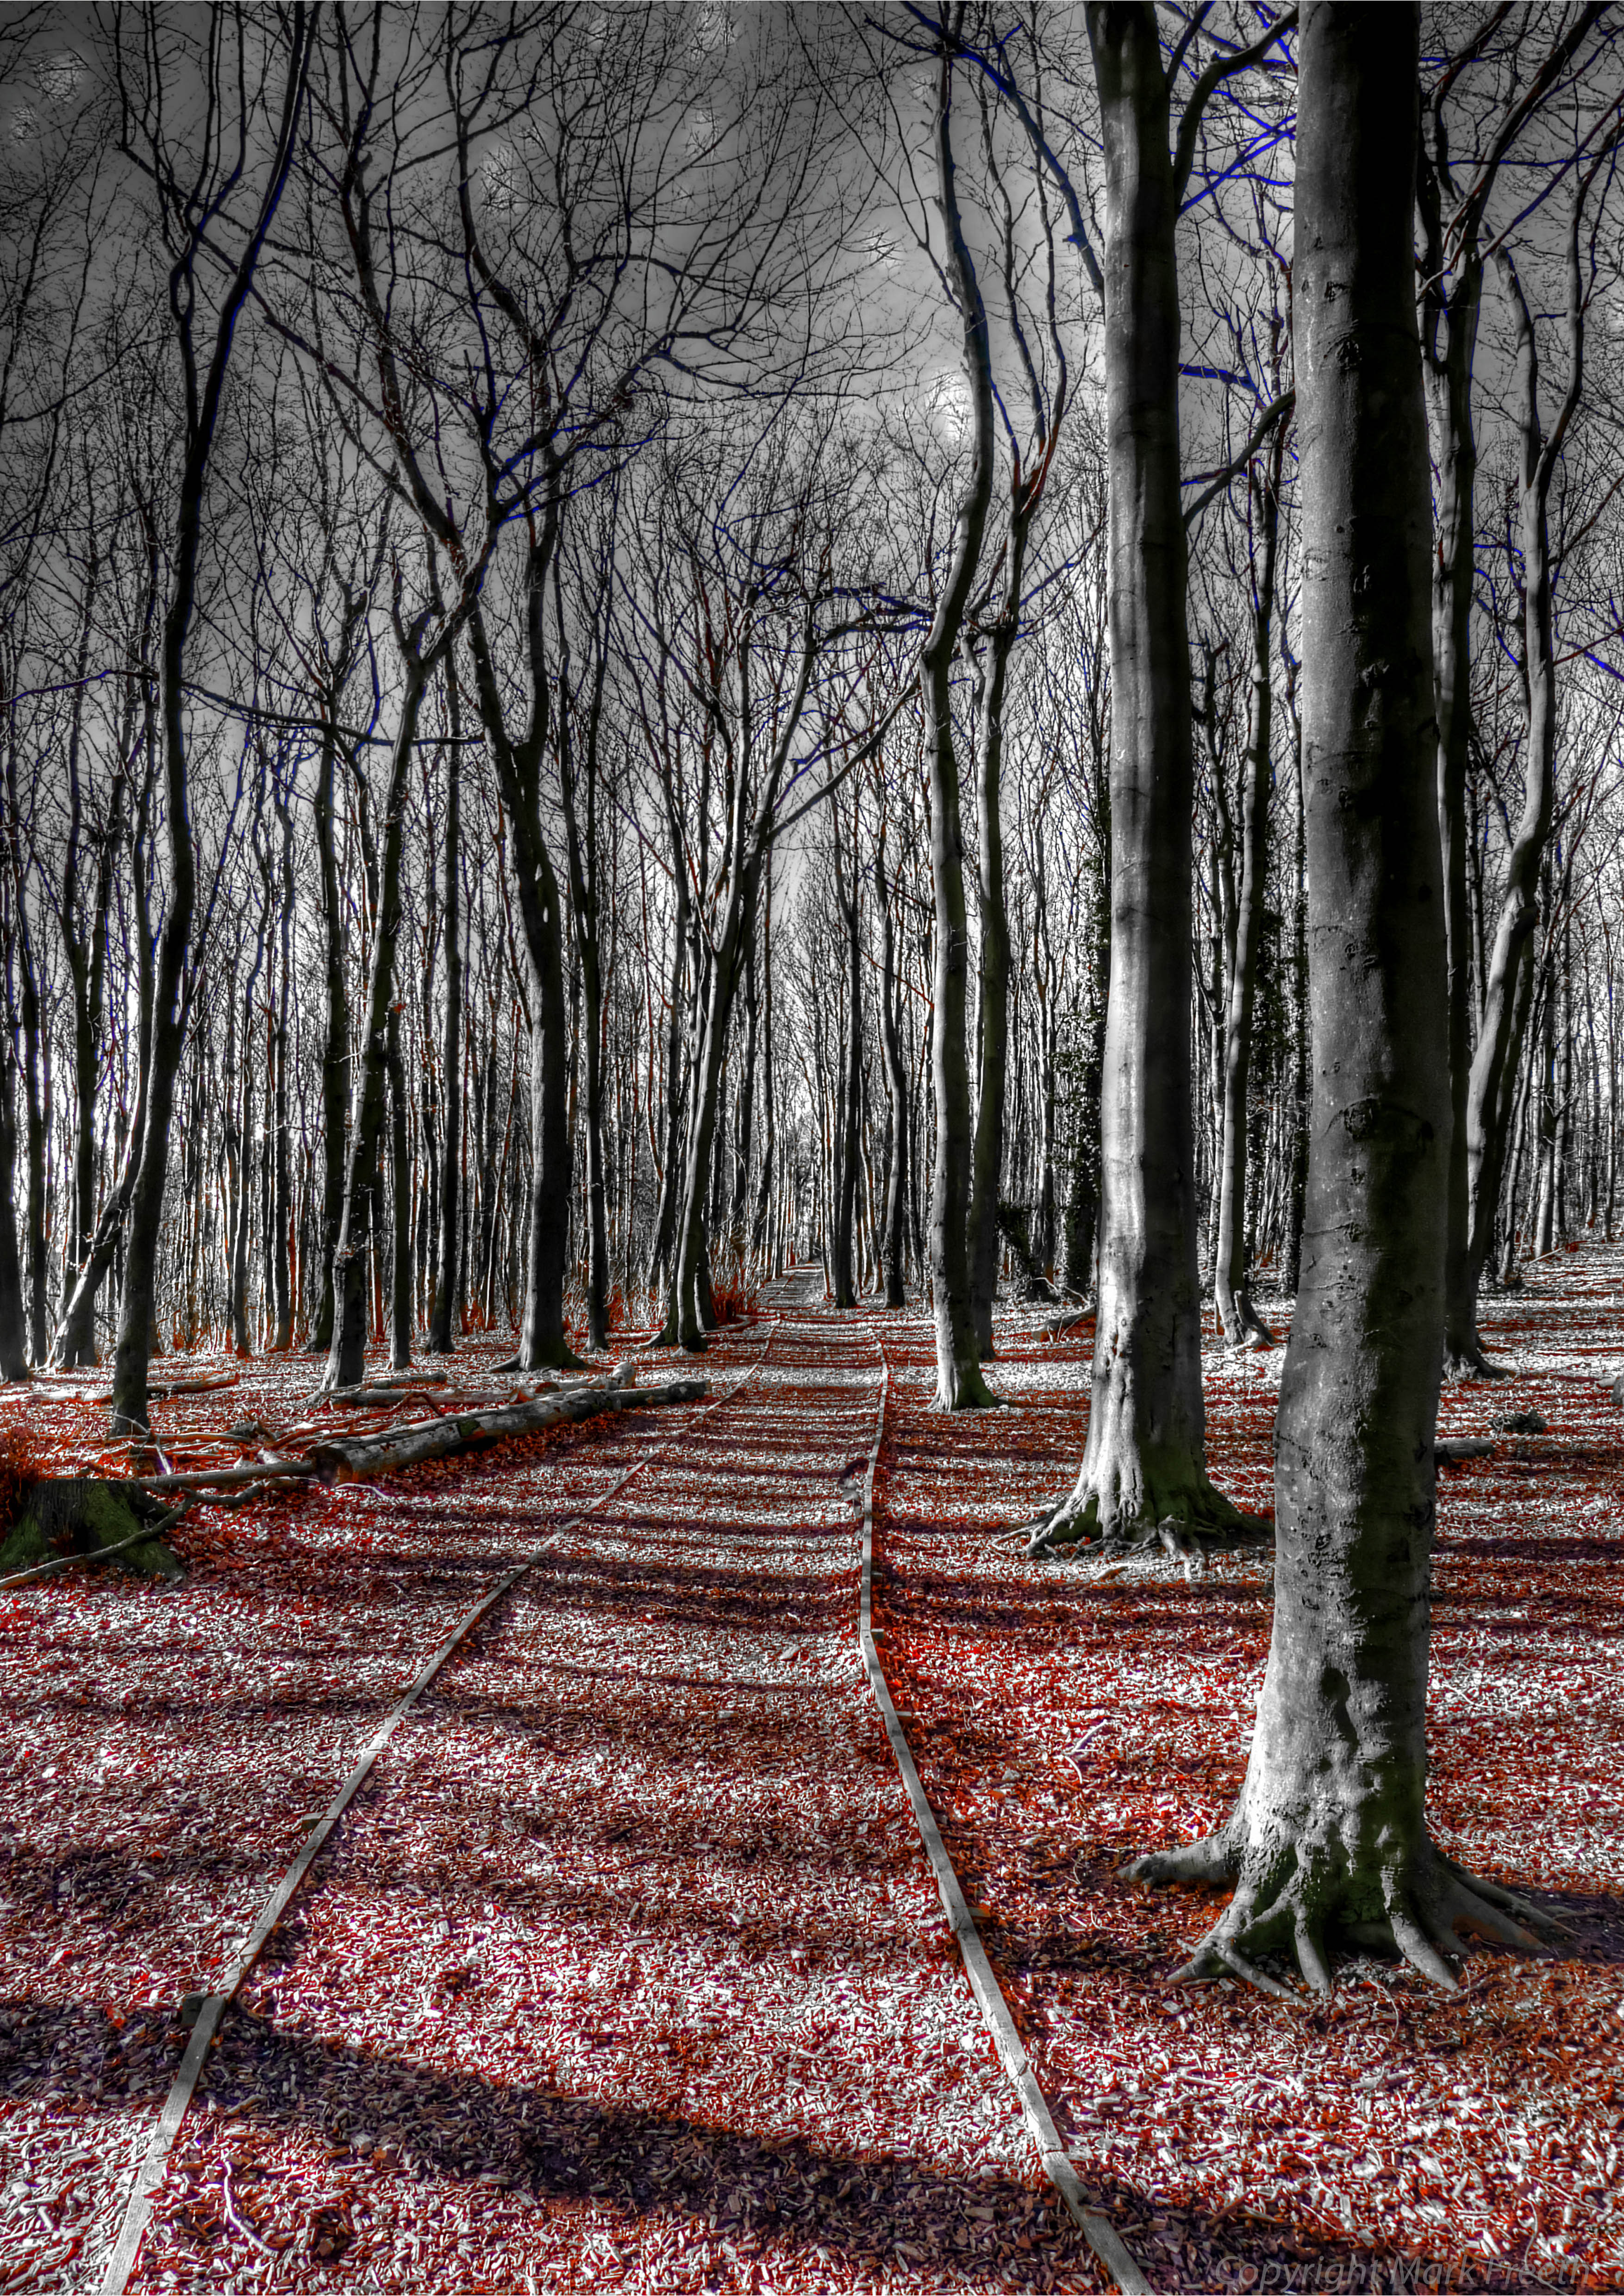
tree, nature, forest, branch, snow, winter, plant, sunlight, morning, leaf, frost, moody, dark, autumn, season, trees, hdr, deciduous, creepy, woodland, habitat, ecosystem, vanishing, markfreeth, localphotos, stafford, natural environment, atmospheric phenomenon, woody plant